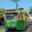
Label: streetcar